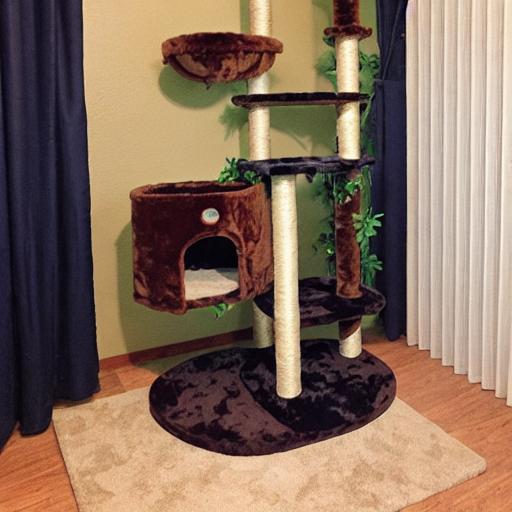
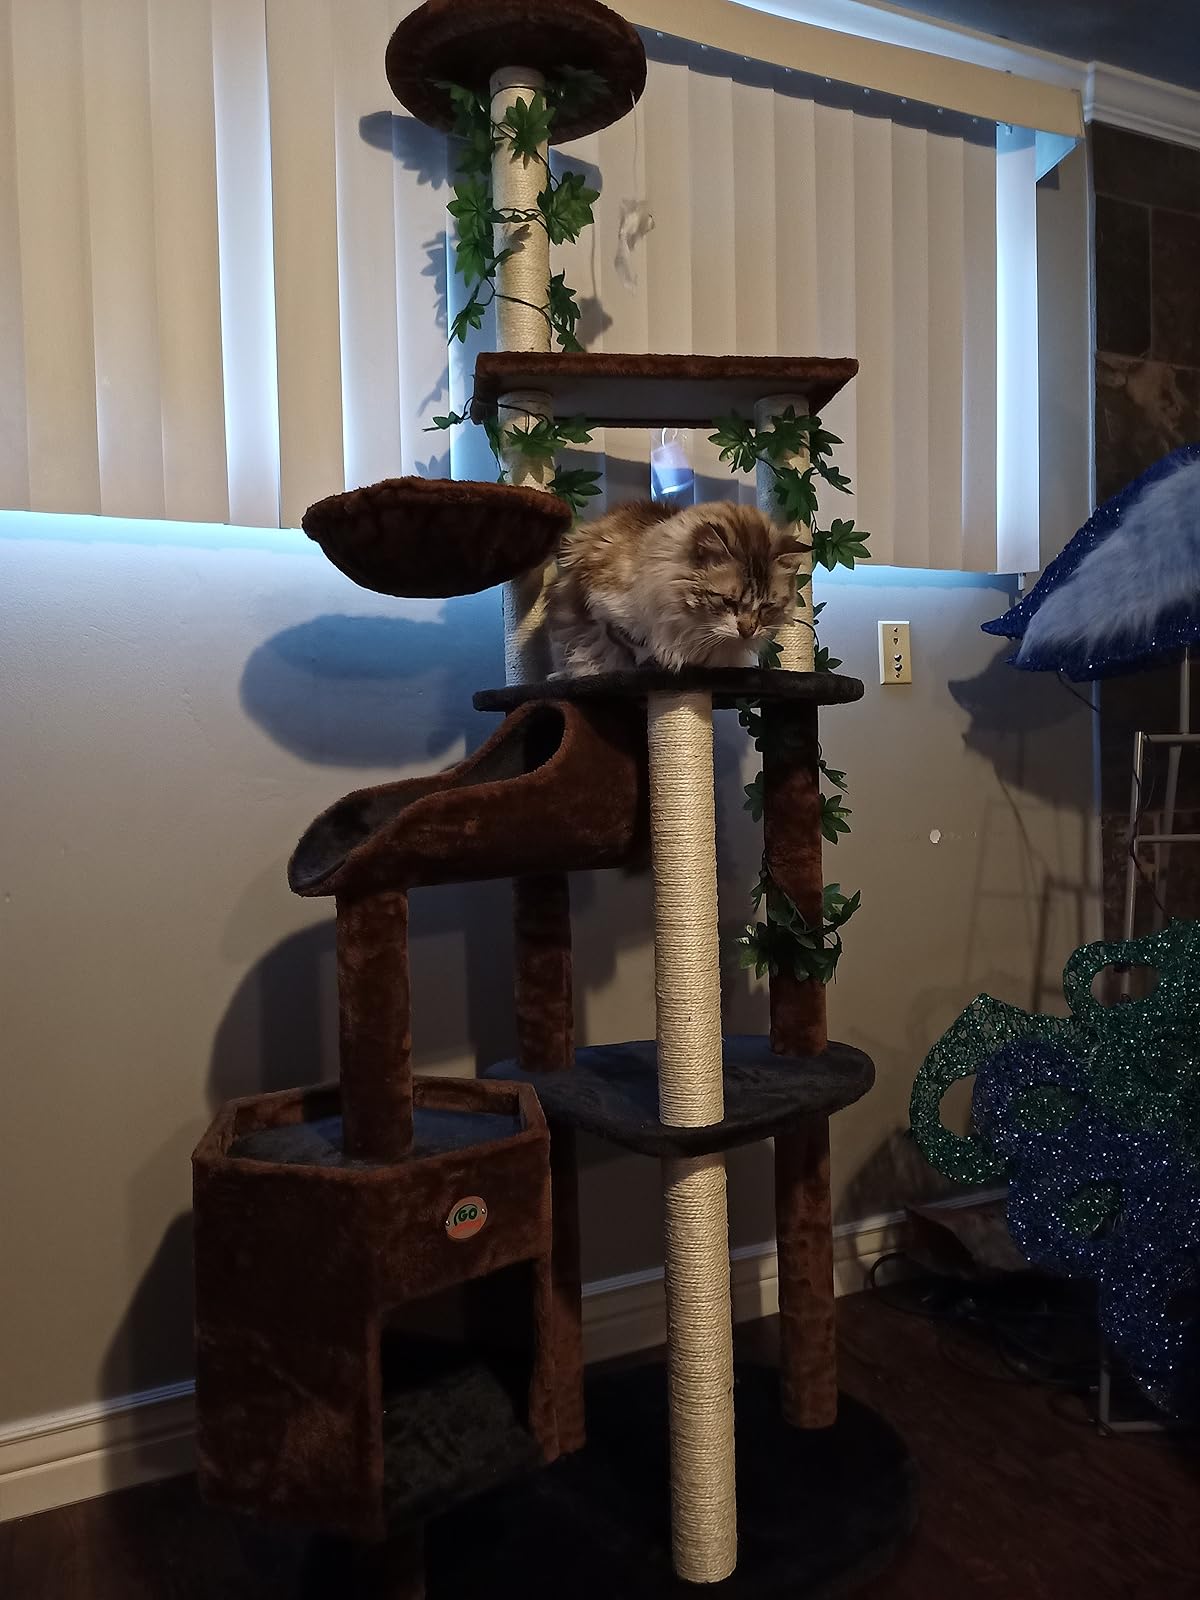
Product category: items_cat tree
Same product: no